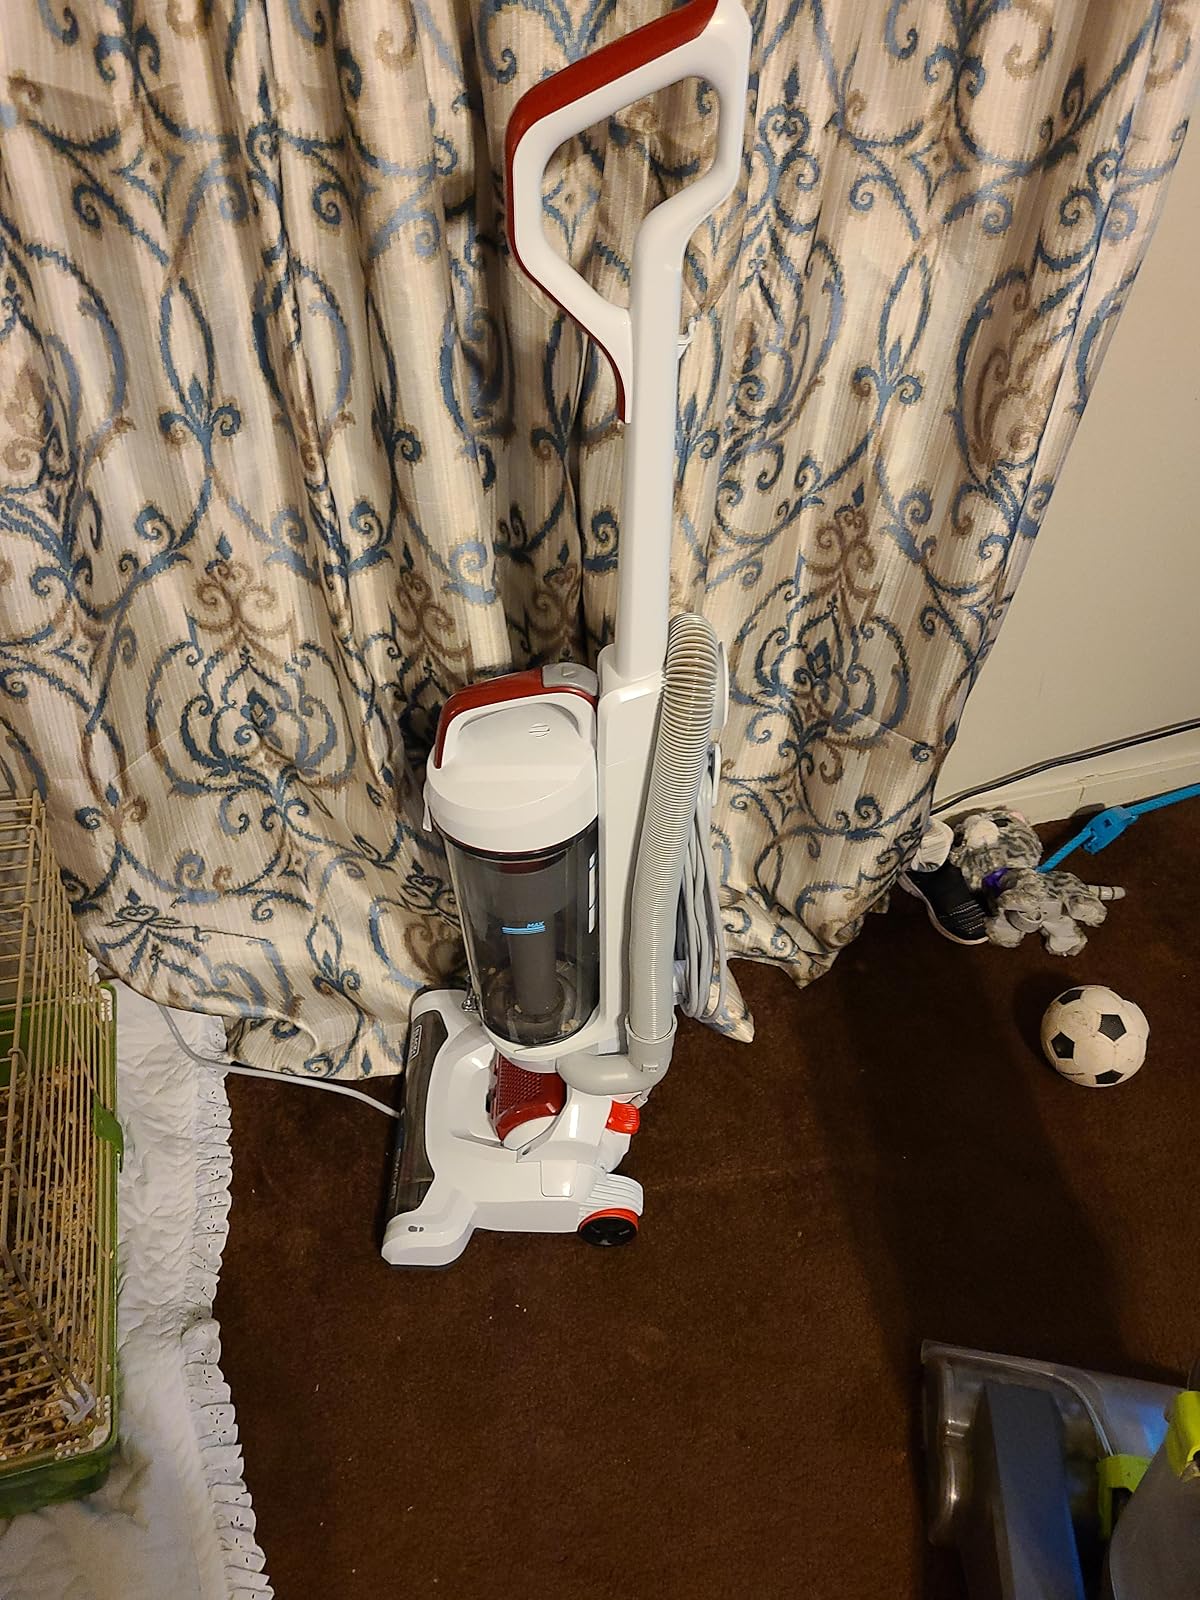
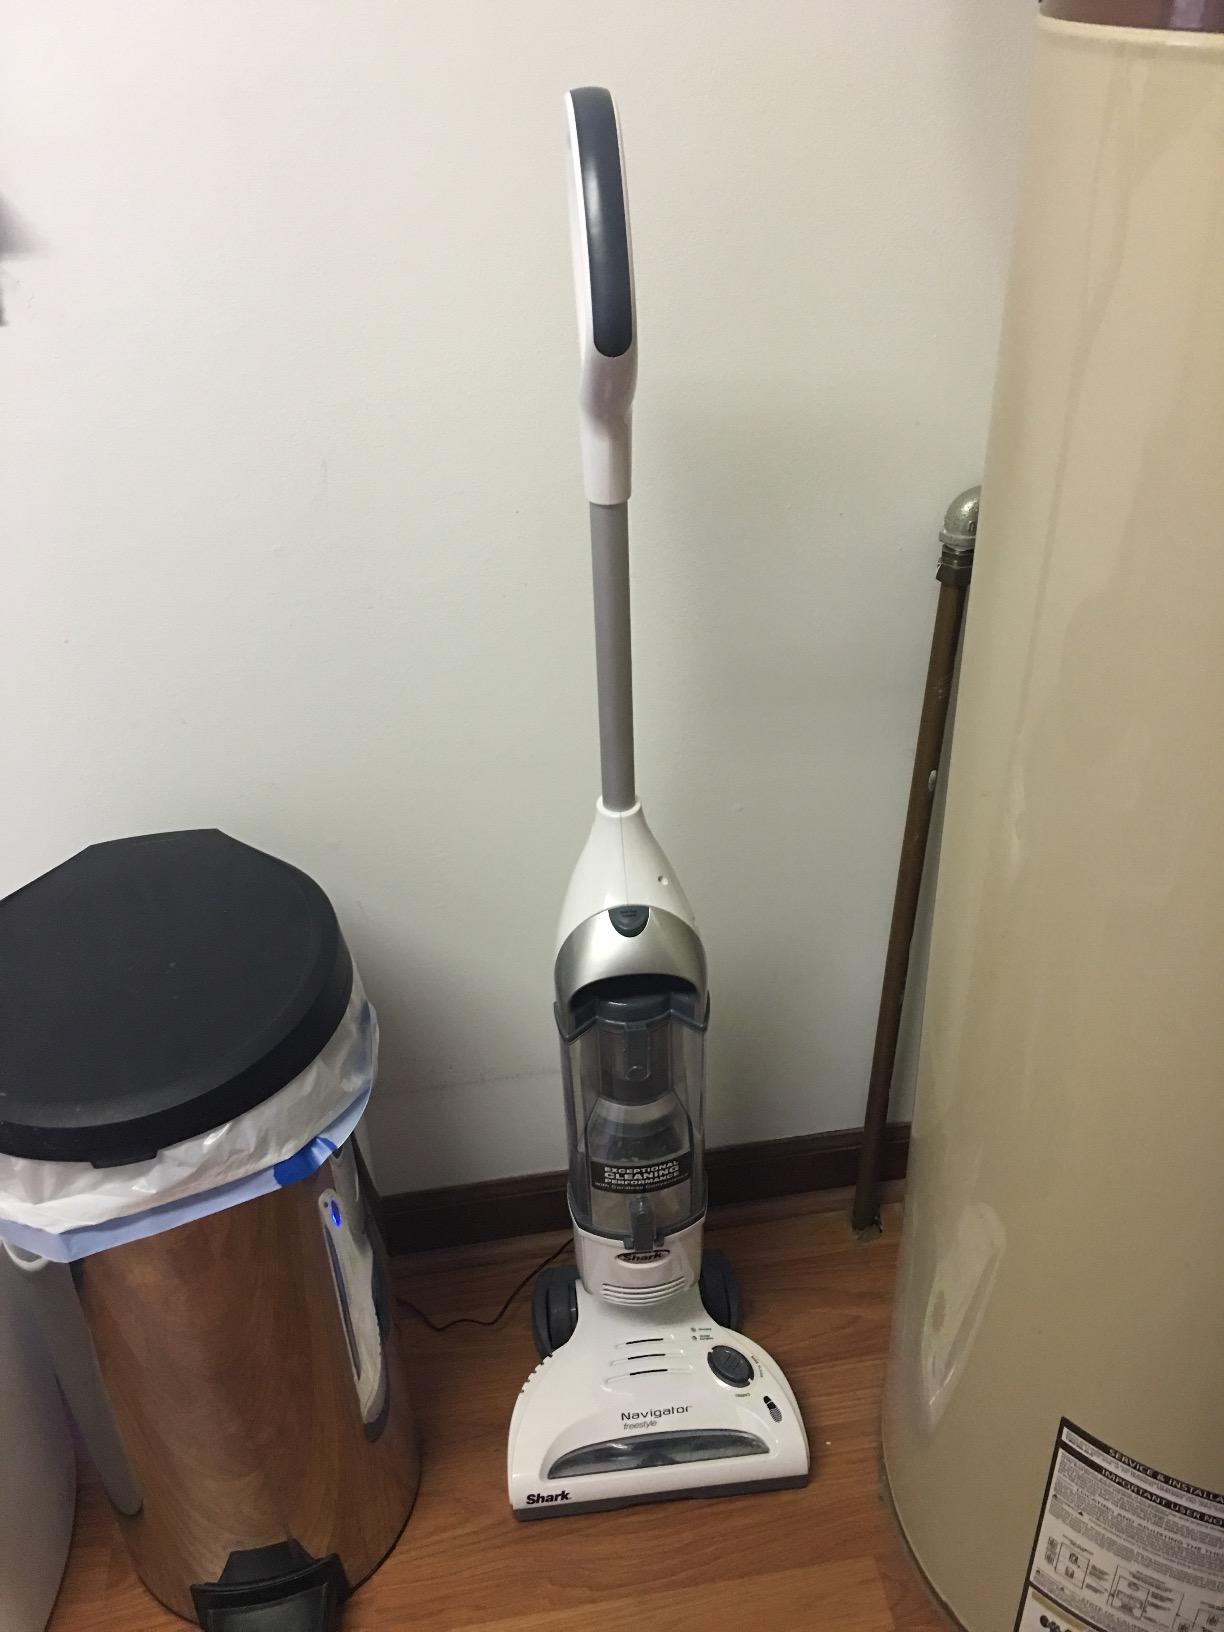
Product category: items_vacuum
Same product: no